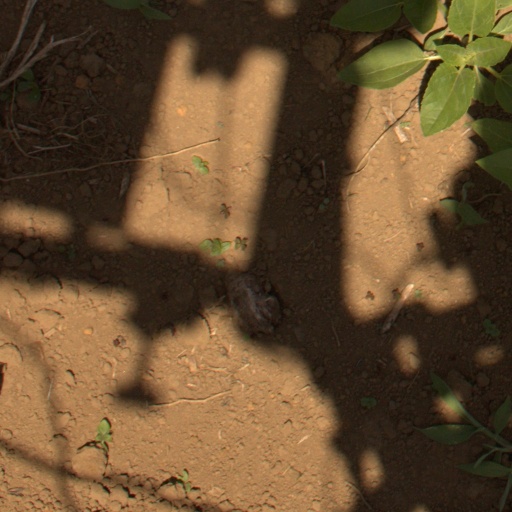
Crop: Jerusalem artichoke